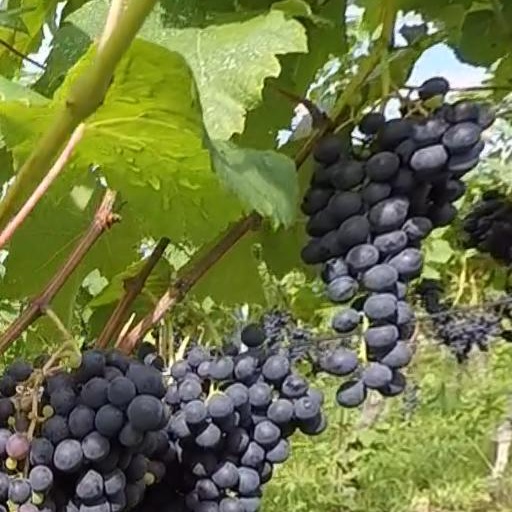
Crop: grape